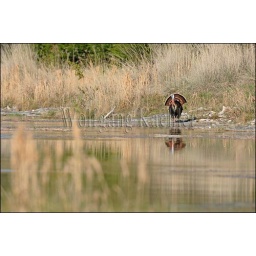
Usa, texas, hill country near hunt, wild turkey, male, displaying, mating behavior, reflecting in river